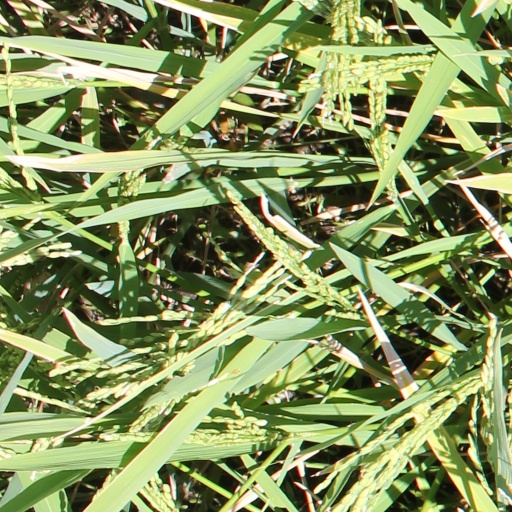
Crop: rice